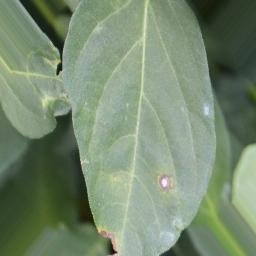
Label: cercospora